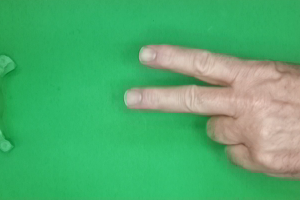
Label: scissors